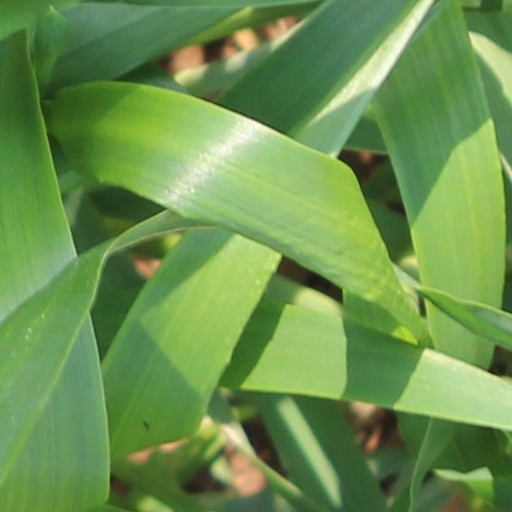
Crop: wheat